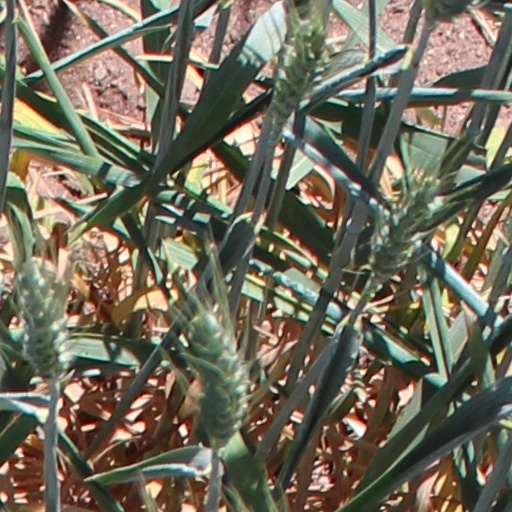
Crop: wheat